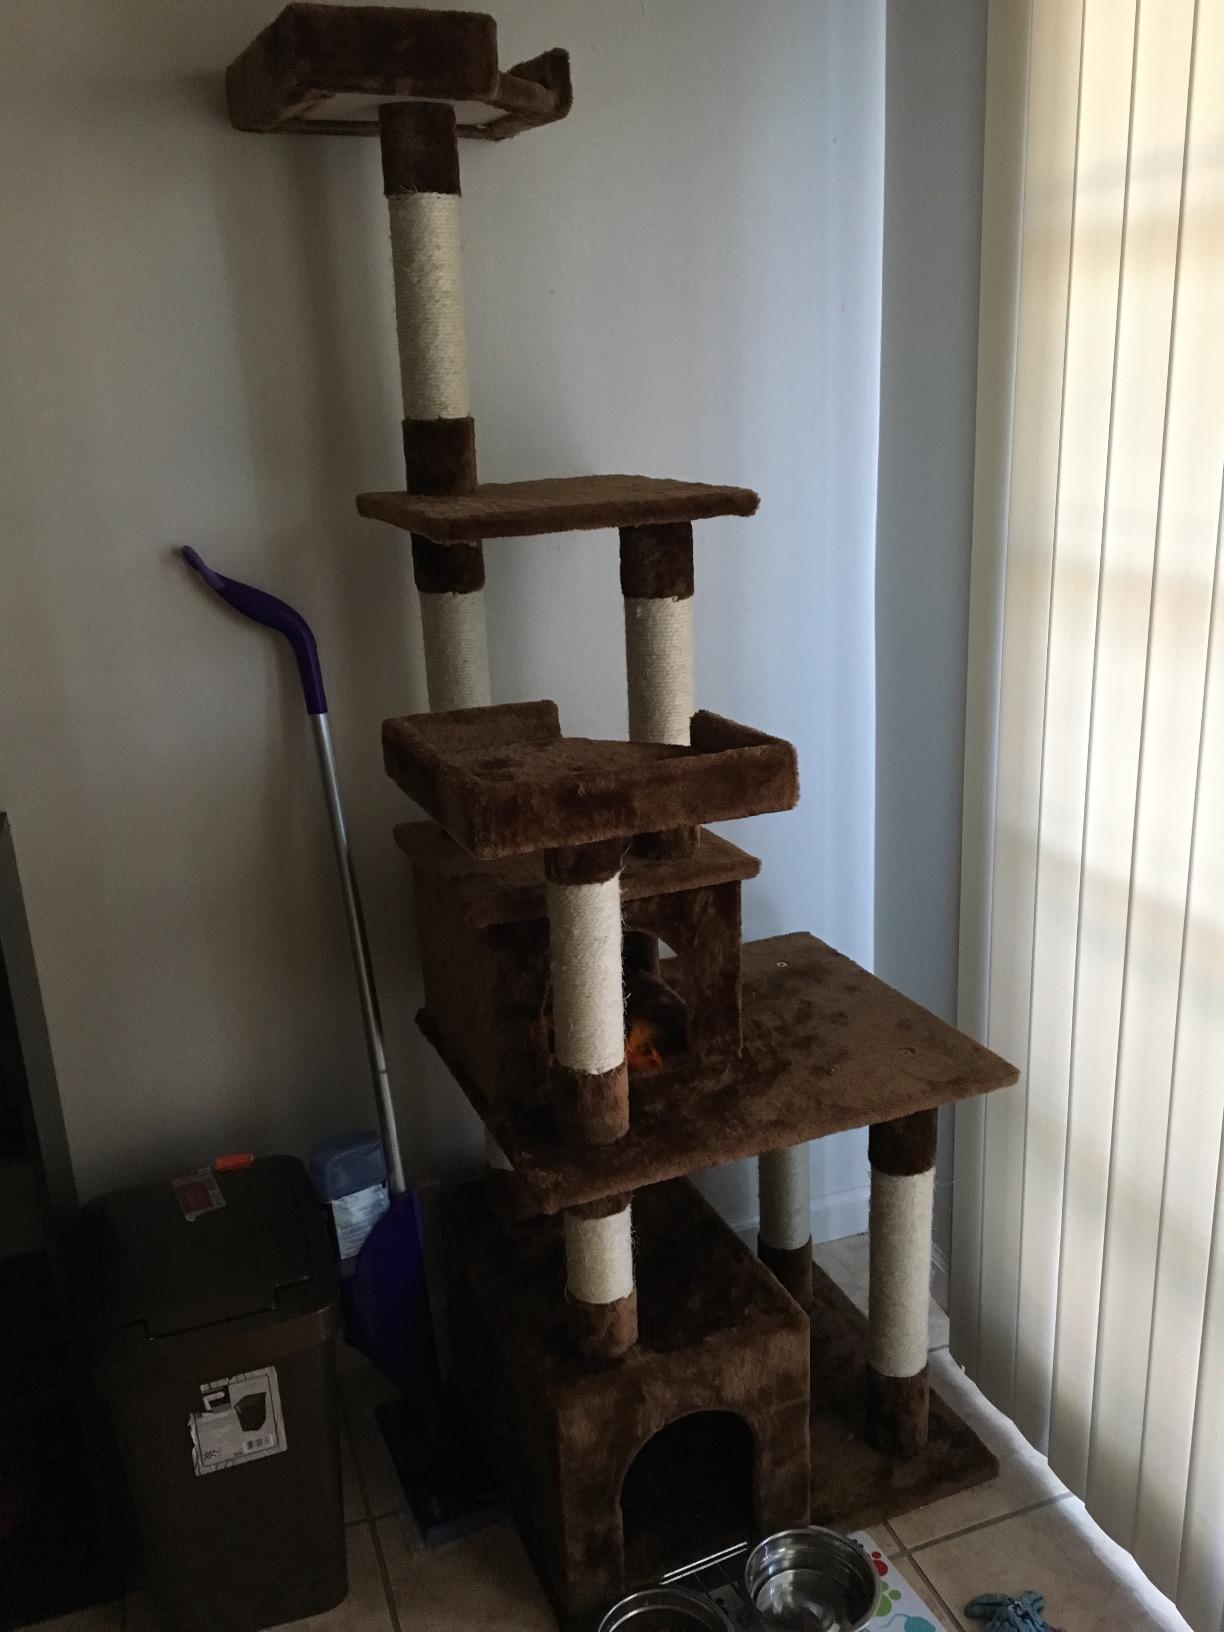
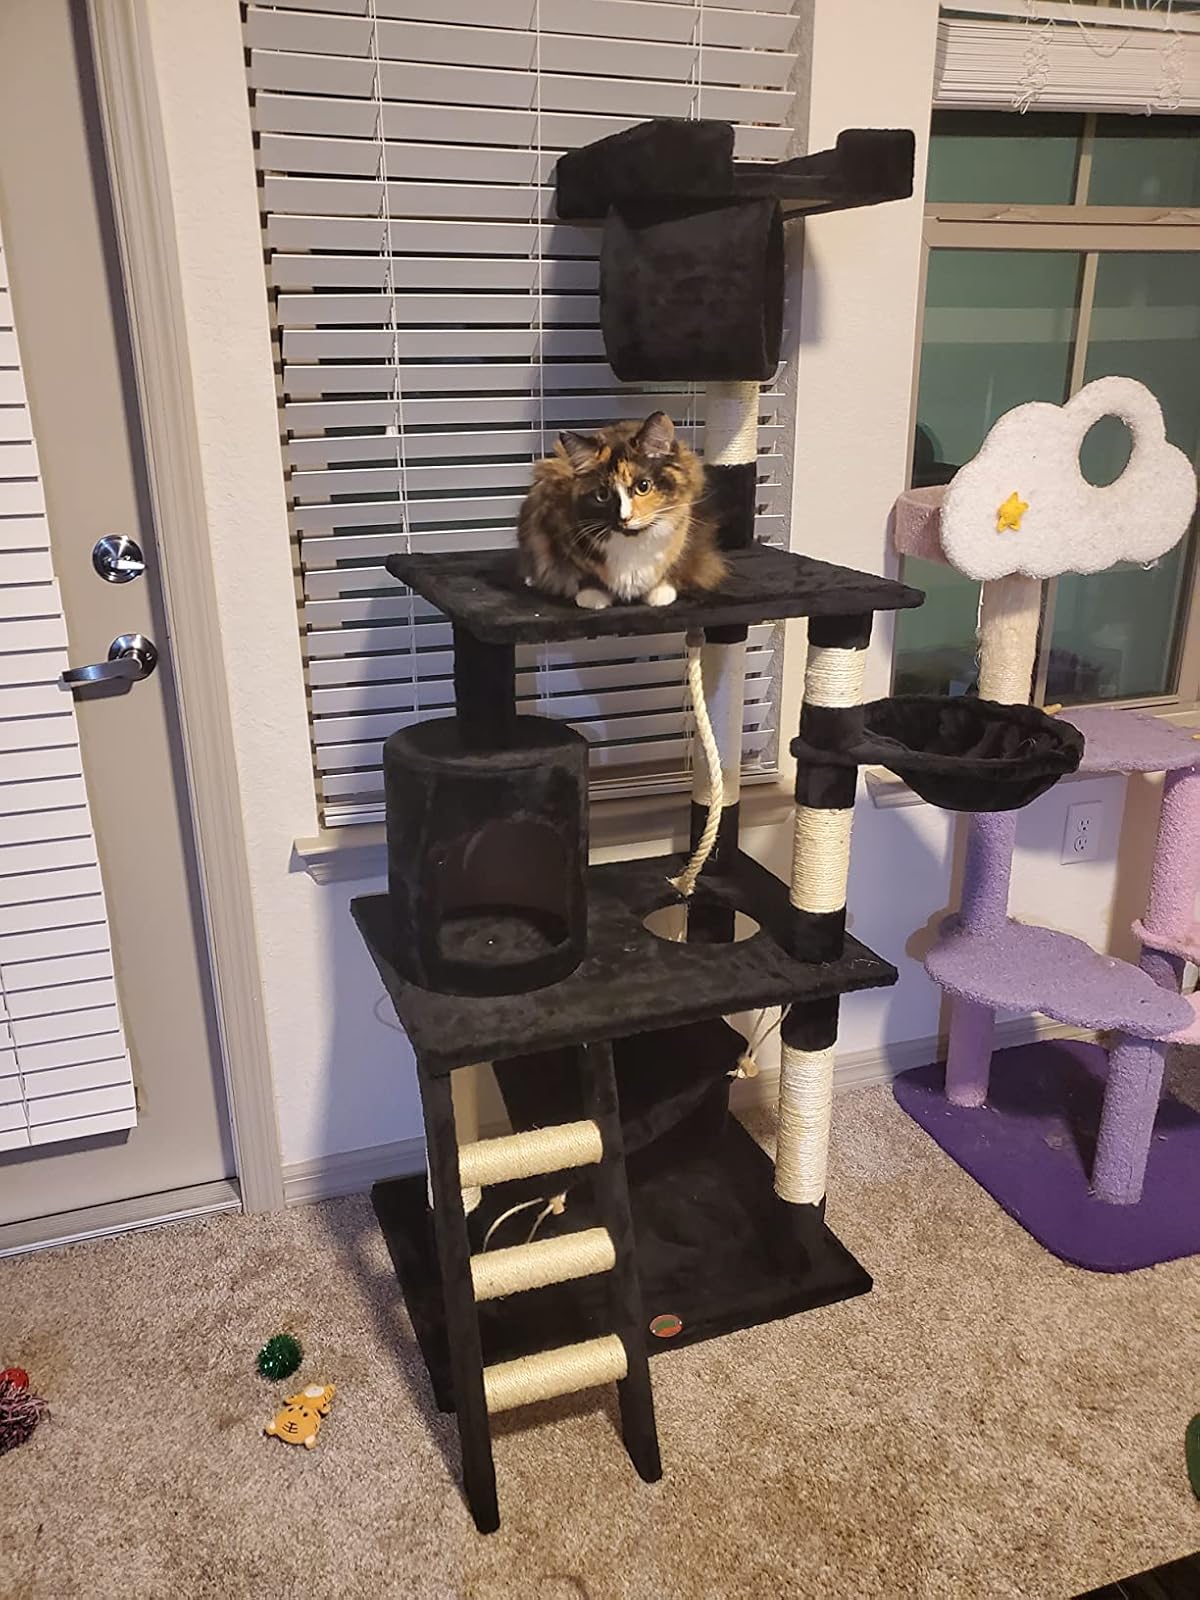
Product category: items_cat tree
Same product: no